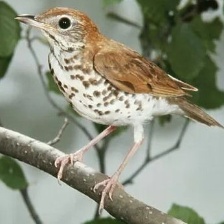
Species: WOOD THRUSH
Scientific name: HYLOCICHLA MUSTELINA